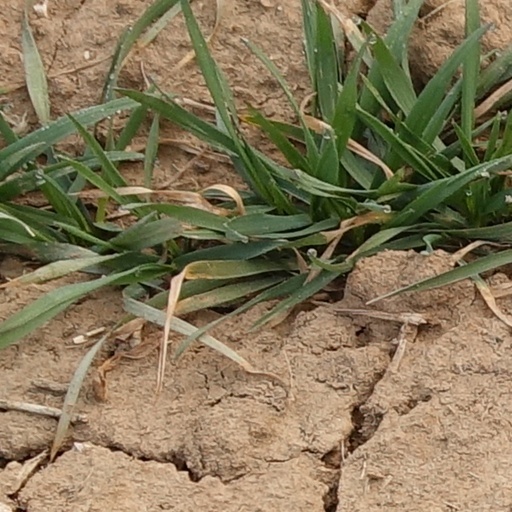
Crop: wheat